Sky position (RA, Dec in degrees): 184.403, 19.568
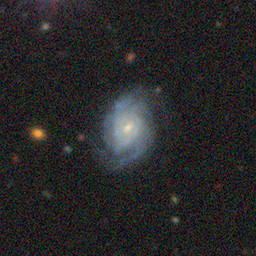
Galaxy morphology: Unbarred Loose Spiral Galaxies